Alex Dujshebaev

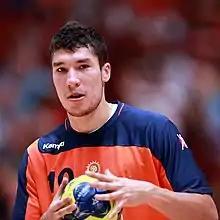
Dujshebaev in 2012

Alex Dujshebaev Dobichebaeva (born 17 December 1992) is a Spanish handball player for Industria Kielce and the Spanish national team.